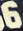
Number: 6